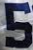
Number: 5